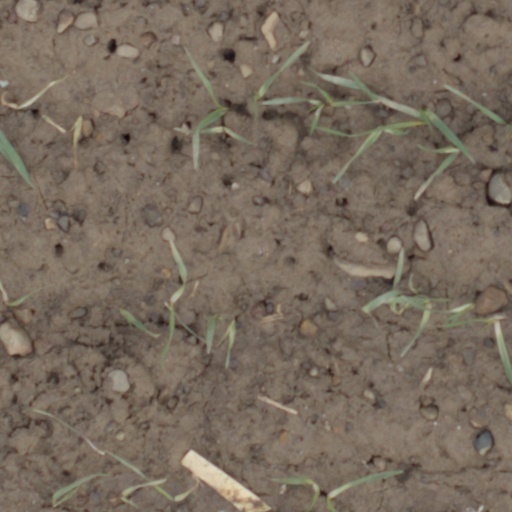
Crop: wheat